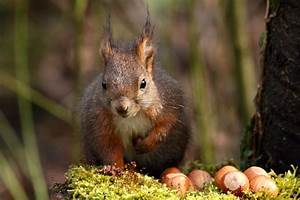
Label: scoiattolo